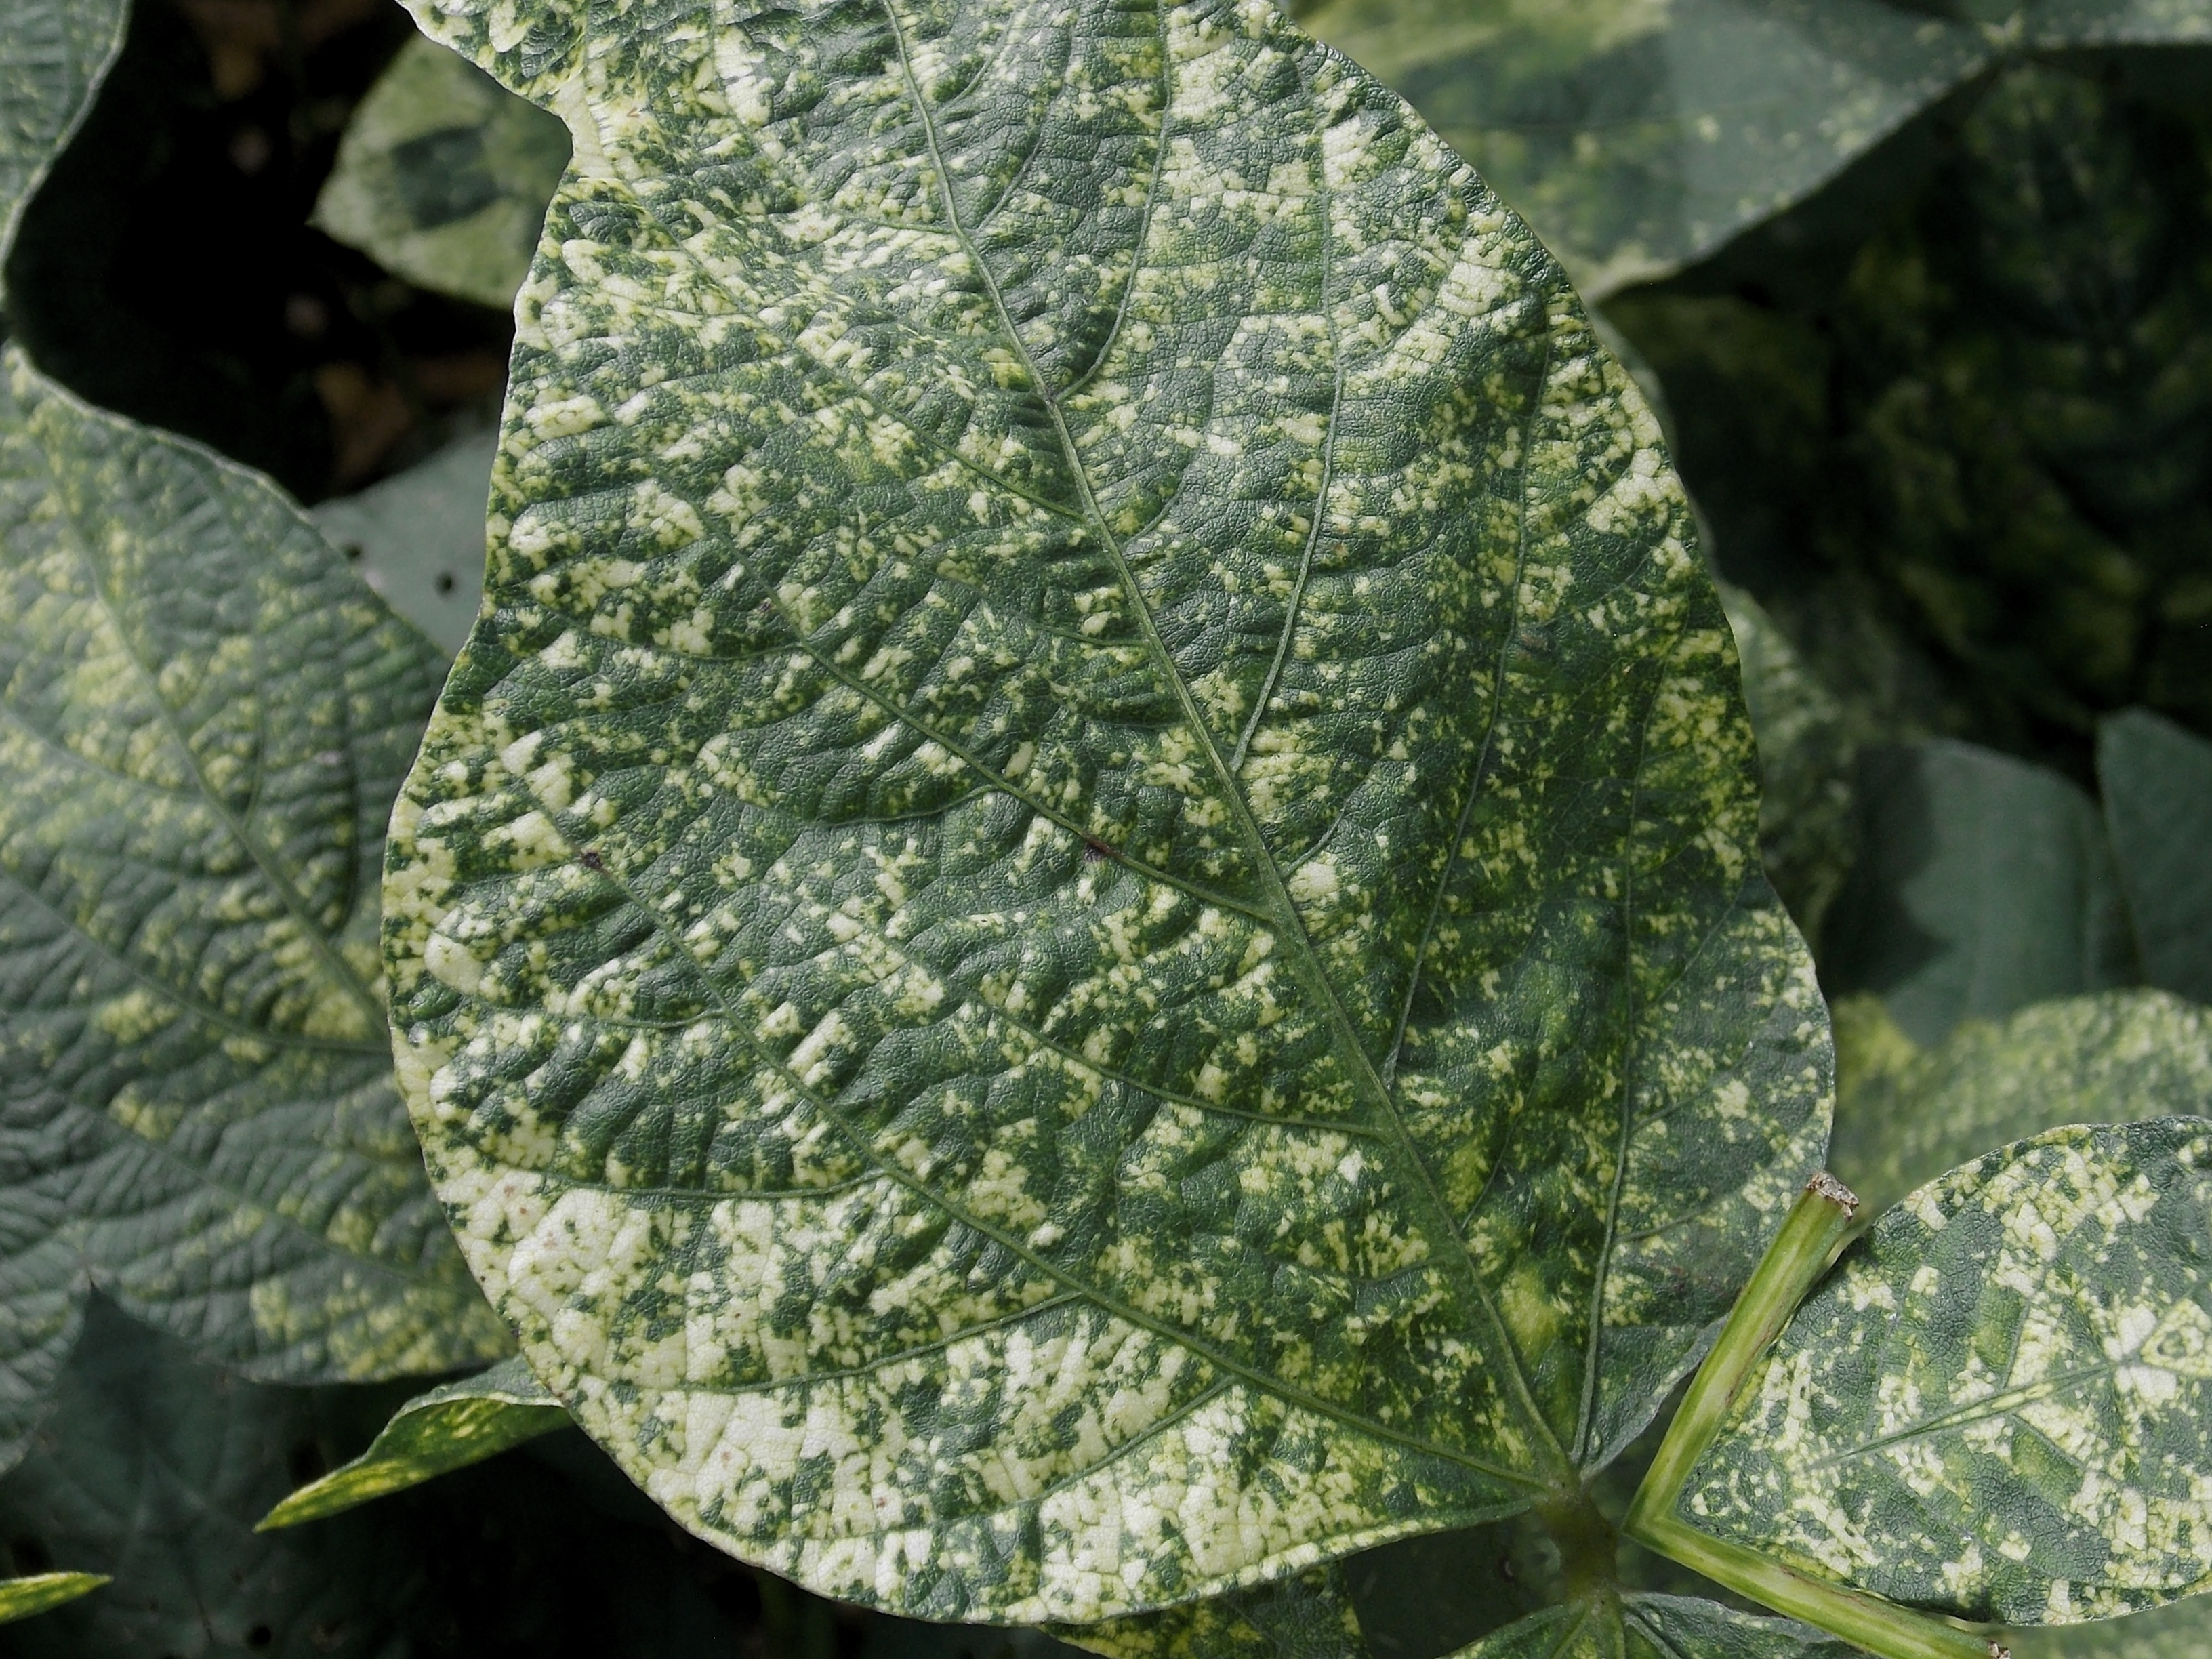
Label: Disease